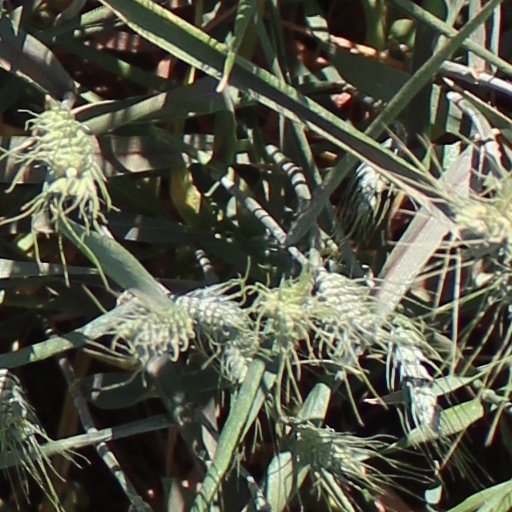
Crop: wheat